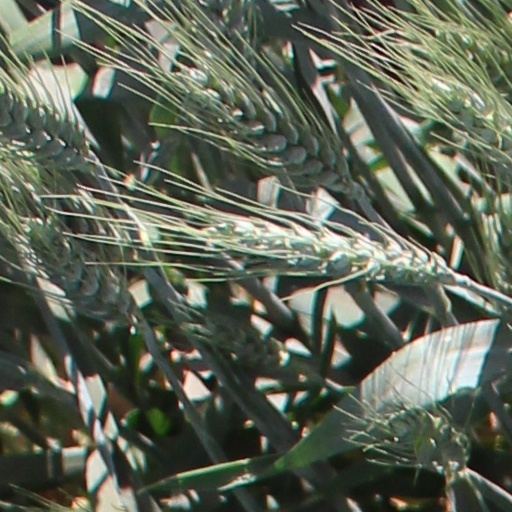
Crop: wheat